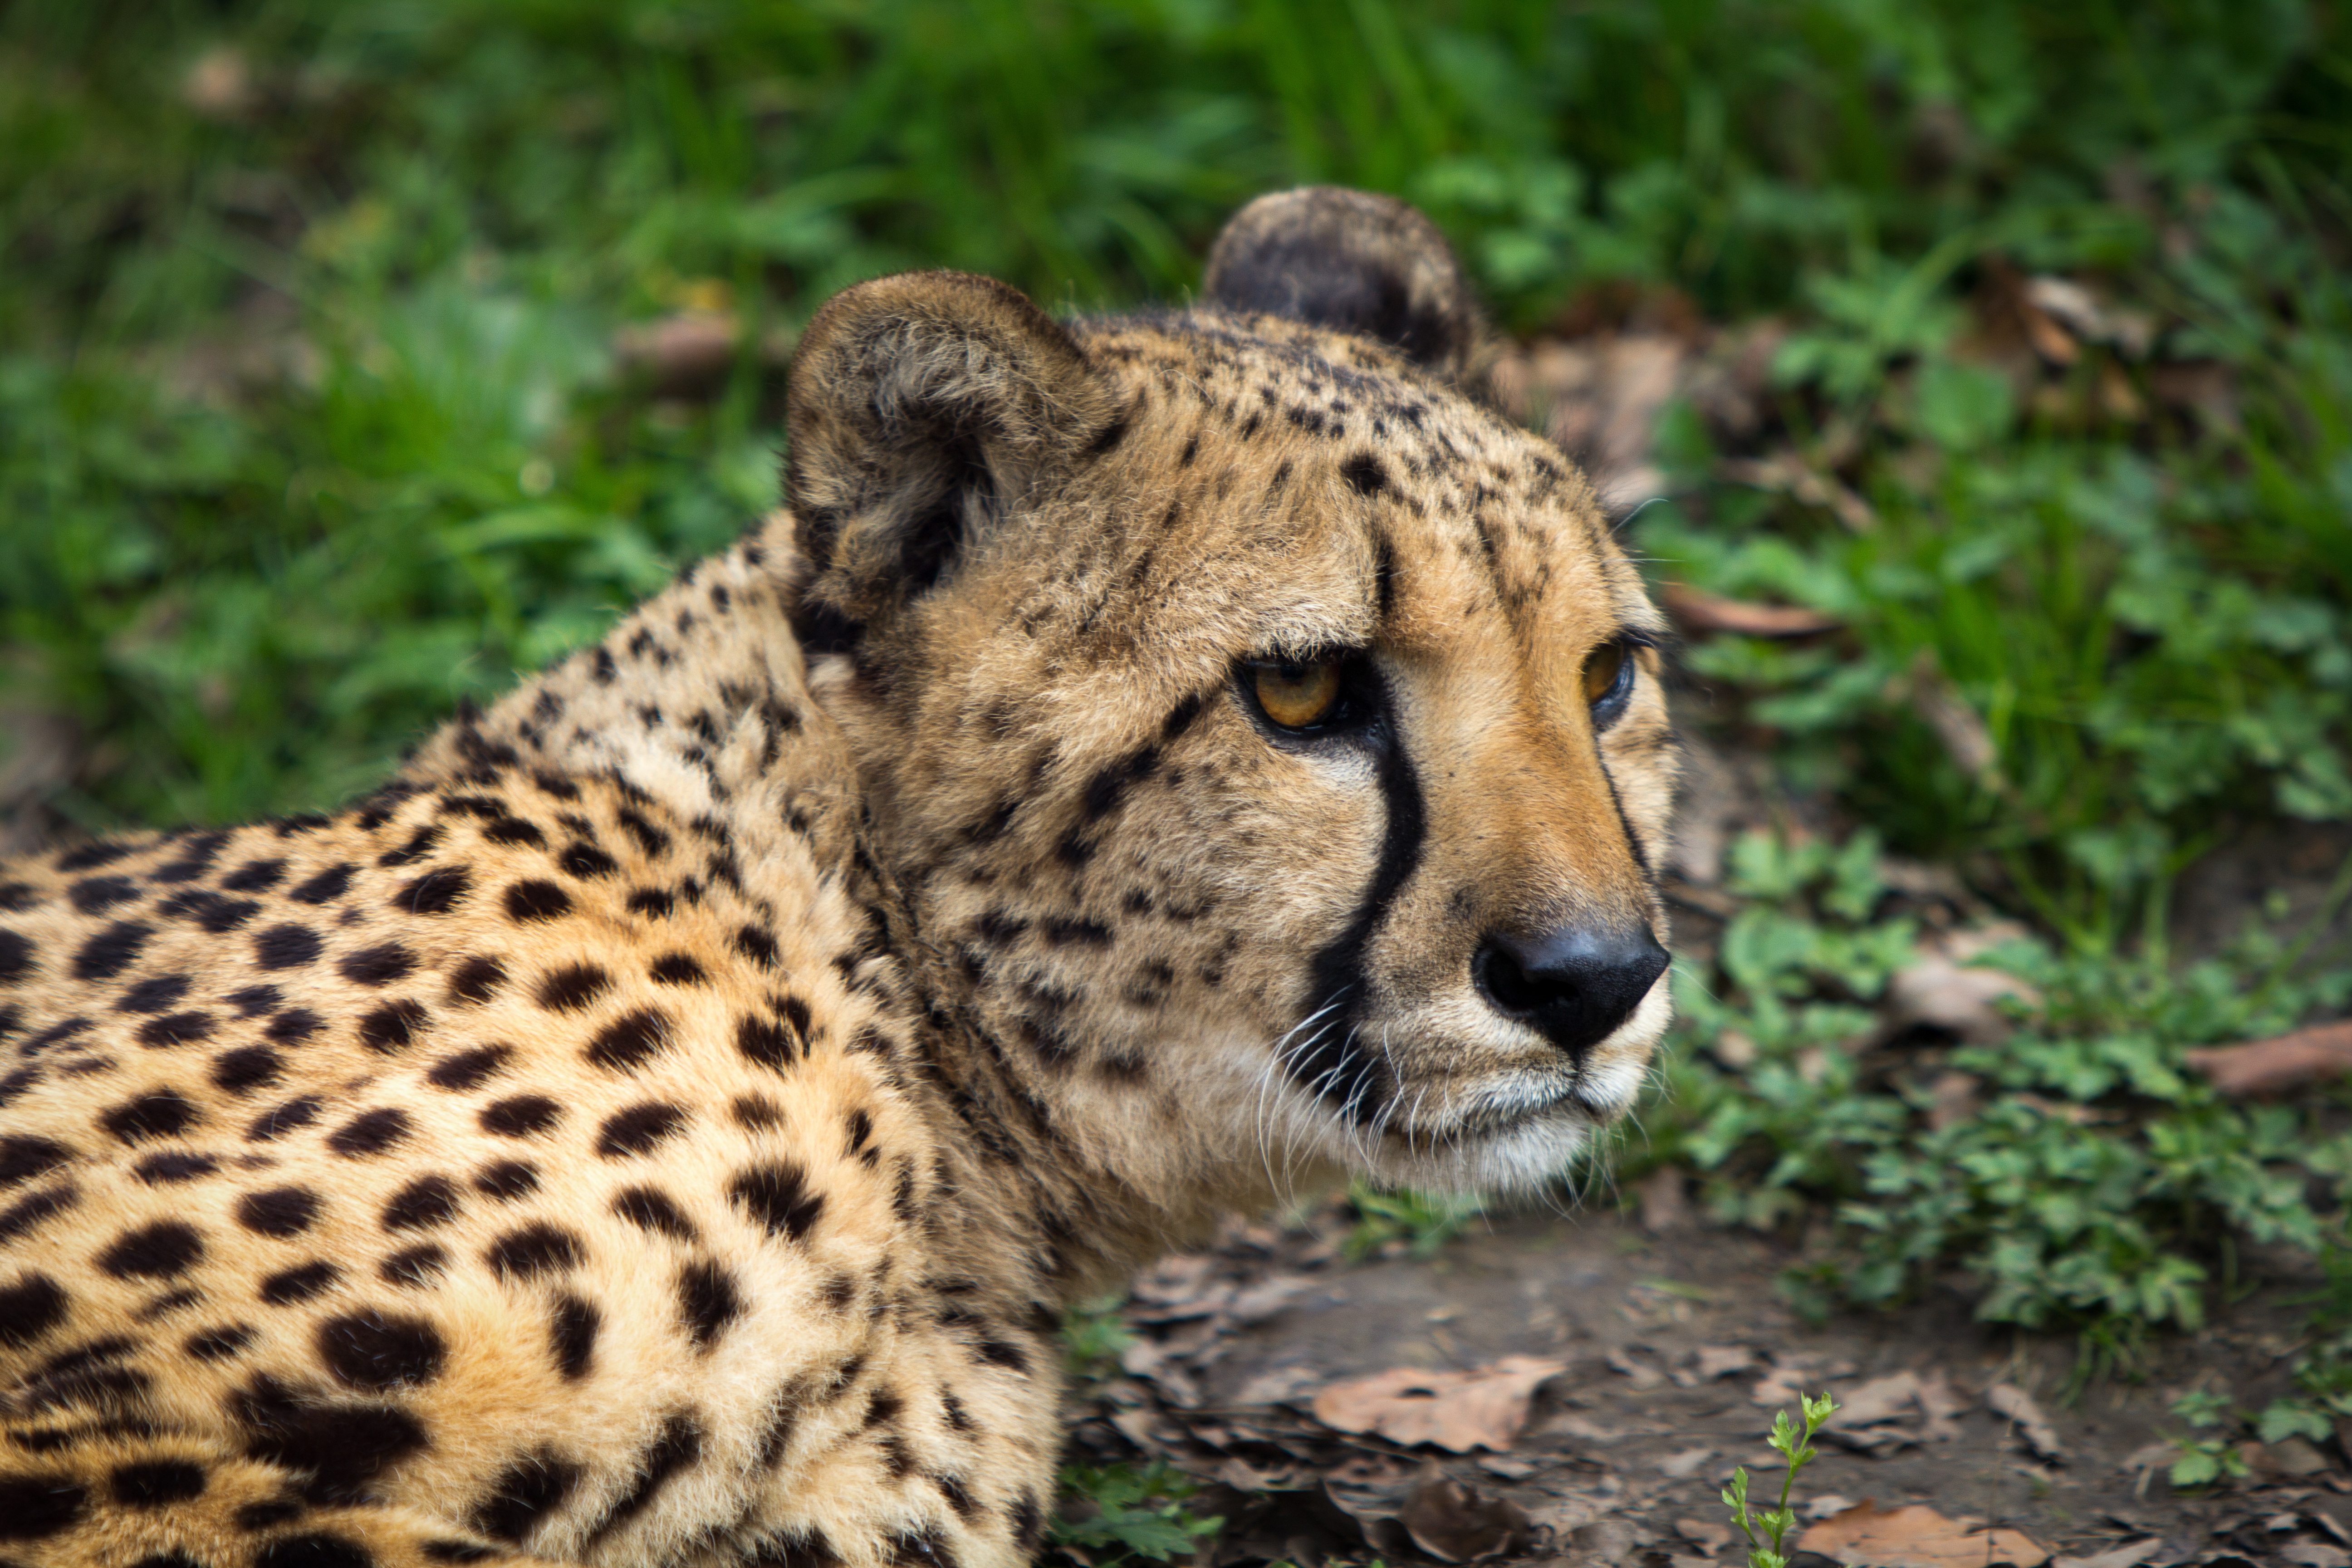
adventure, animal, wildlife, zoo, feline, mammal, predator, fauna, leopard, cheetah, vertebrate, safari, small to medium sized cats, cat like mammal